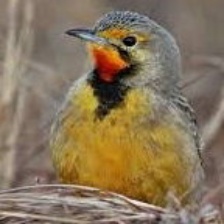
Species: CAPE LONGCLAW
Scientific name: MACRONYX CAPENSIS